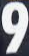
Number: 9